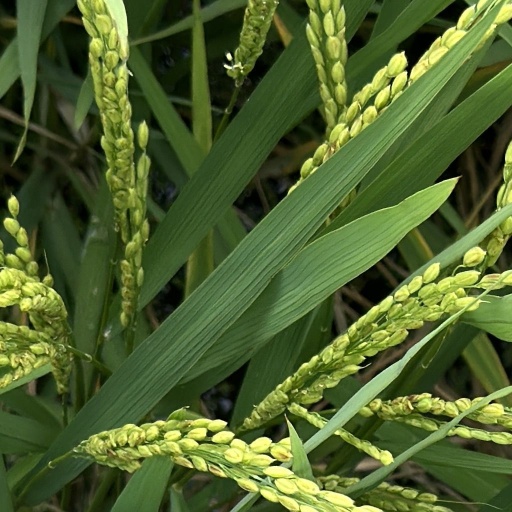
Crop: rice